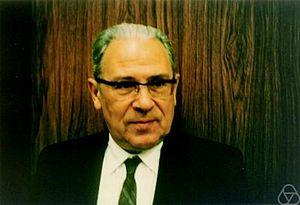
Eberhard Frederich Ferdinand Hopf est un mathématicien américain d'origine autrichienne.